The Hillbilly Bears

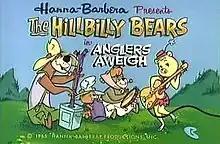
Title card

The Hillbilly Bears is an animated television series produced by Hanna-Barbera Productions, created by William Hanna and Joseph Barbera. The series aired as a segment on "The Atom Ant/Secret Squirrel Show" from October 2, 1965 to September 7, 1967.